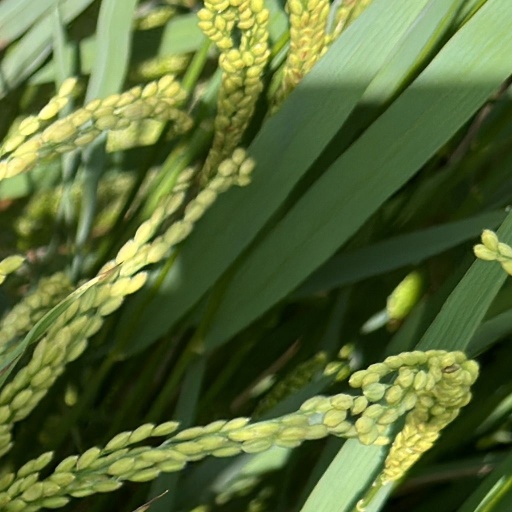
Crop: rice